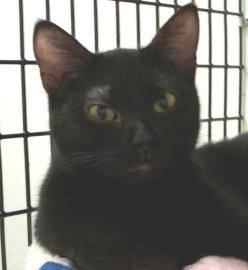
cat